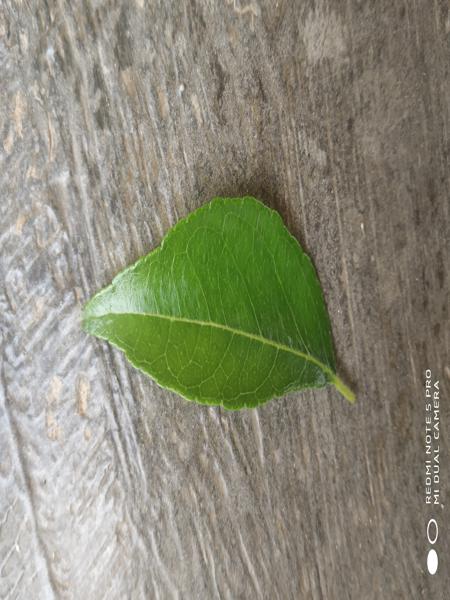
Plant: Curry